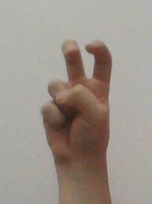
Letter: toot